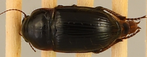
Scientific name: Euryderus grossus
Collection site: Central Plains Experimental Range NEON (CPER), plot CPER_003